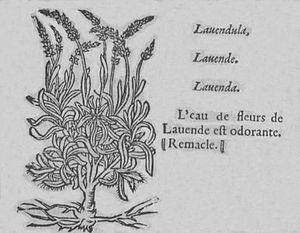
Lavande (tresor des remedes secretz, 1557)
Le Thesaurus Euonymi Philiatri De remediis secretis, est un manuel de distillation de matières médicales, publié en latin en 1552 à Zurich puis à Lyon de 1554 à 1559, en latin et français, sous le nom de Trésor des remèdes secrets par Evonyme Philiastre. L'ouvrage écrit par le naturaliste et polygraphe suisse, Conrad Gesner, est publié sous le pseudonyme de Evonyme Philiastre. C'est une revue de synthèse des travaux sur les techniques de distillation et de leurs applications thérapeutiques.